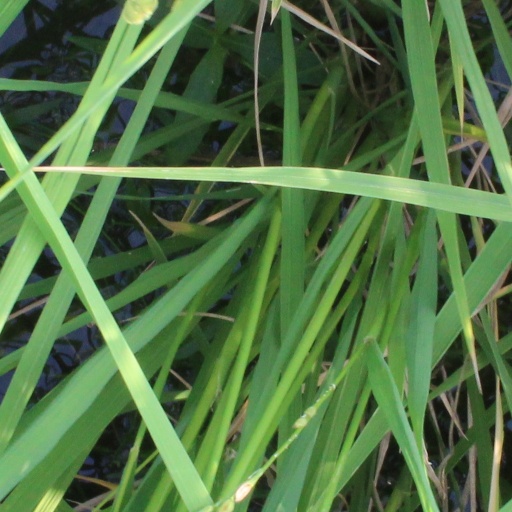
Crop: rice